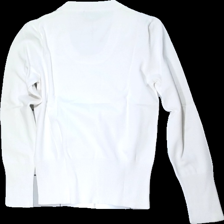
View: back
Type: Top
Category: Ladies
Brand: Not in the list
Brand text on label: Geena
Colors: White
Material: 60% cotton, 40% nylon
Cut: C-collar
Size: M
Season: All
Stains: Minor
Price range: <50
Recommended usage: Export